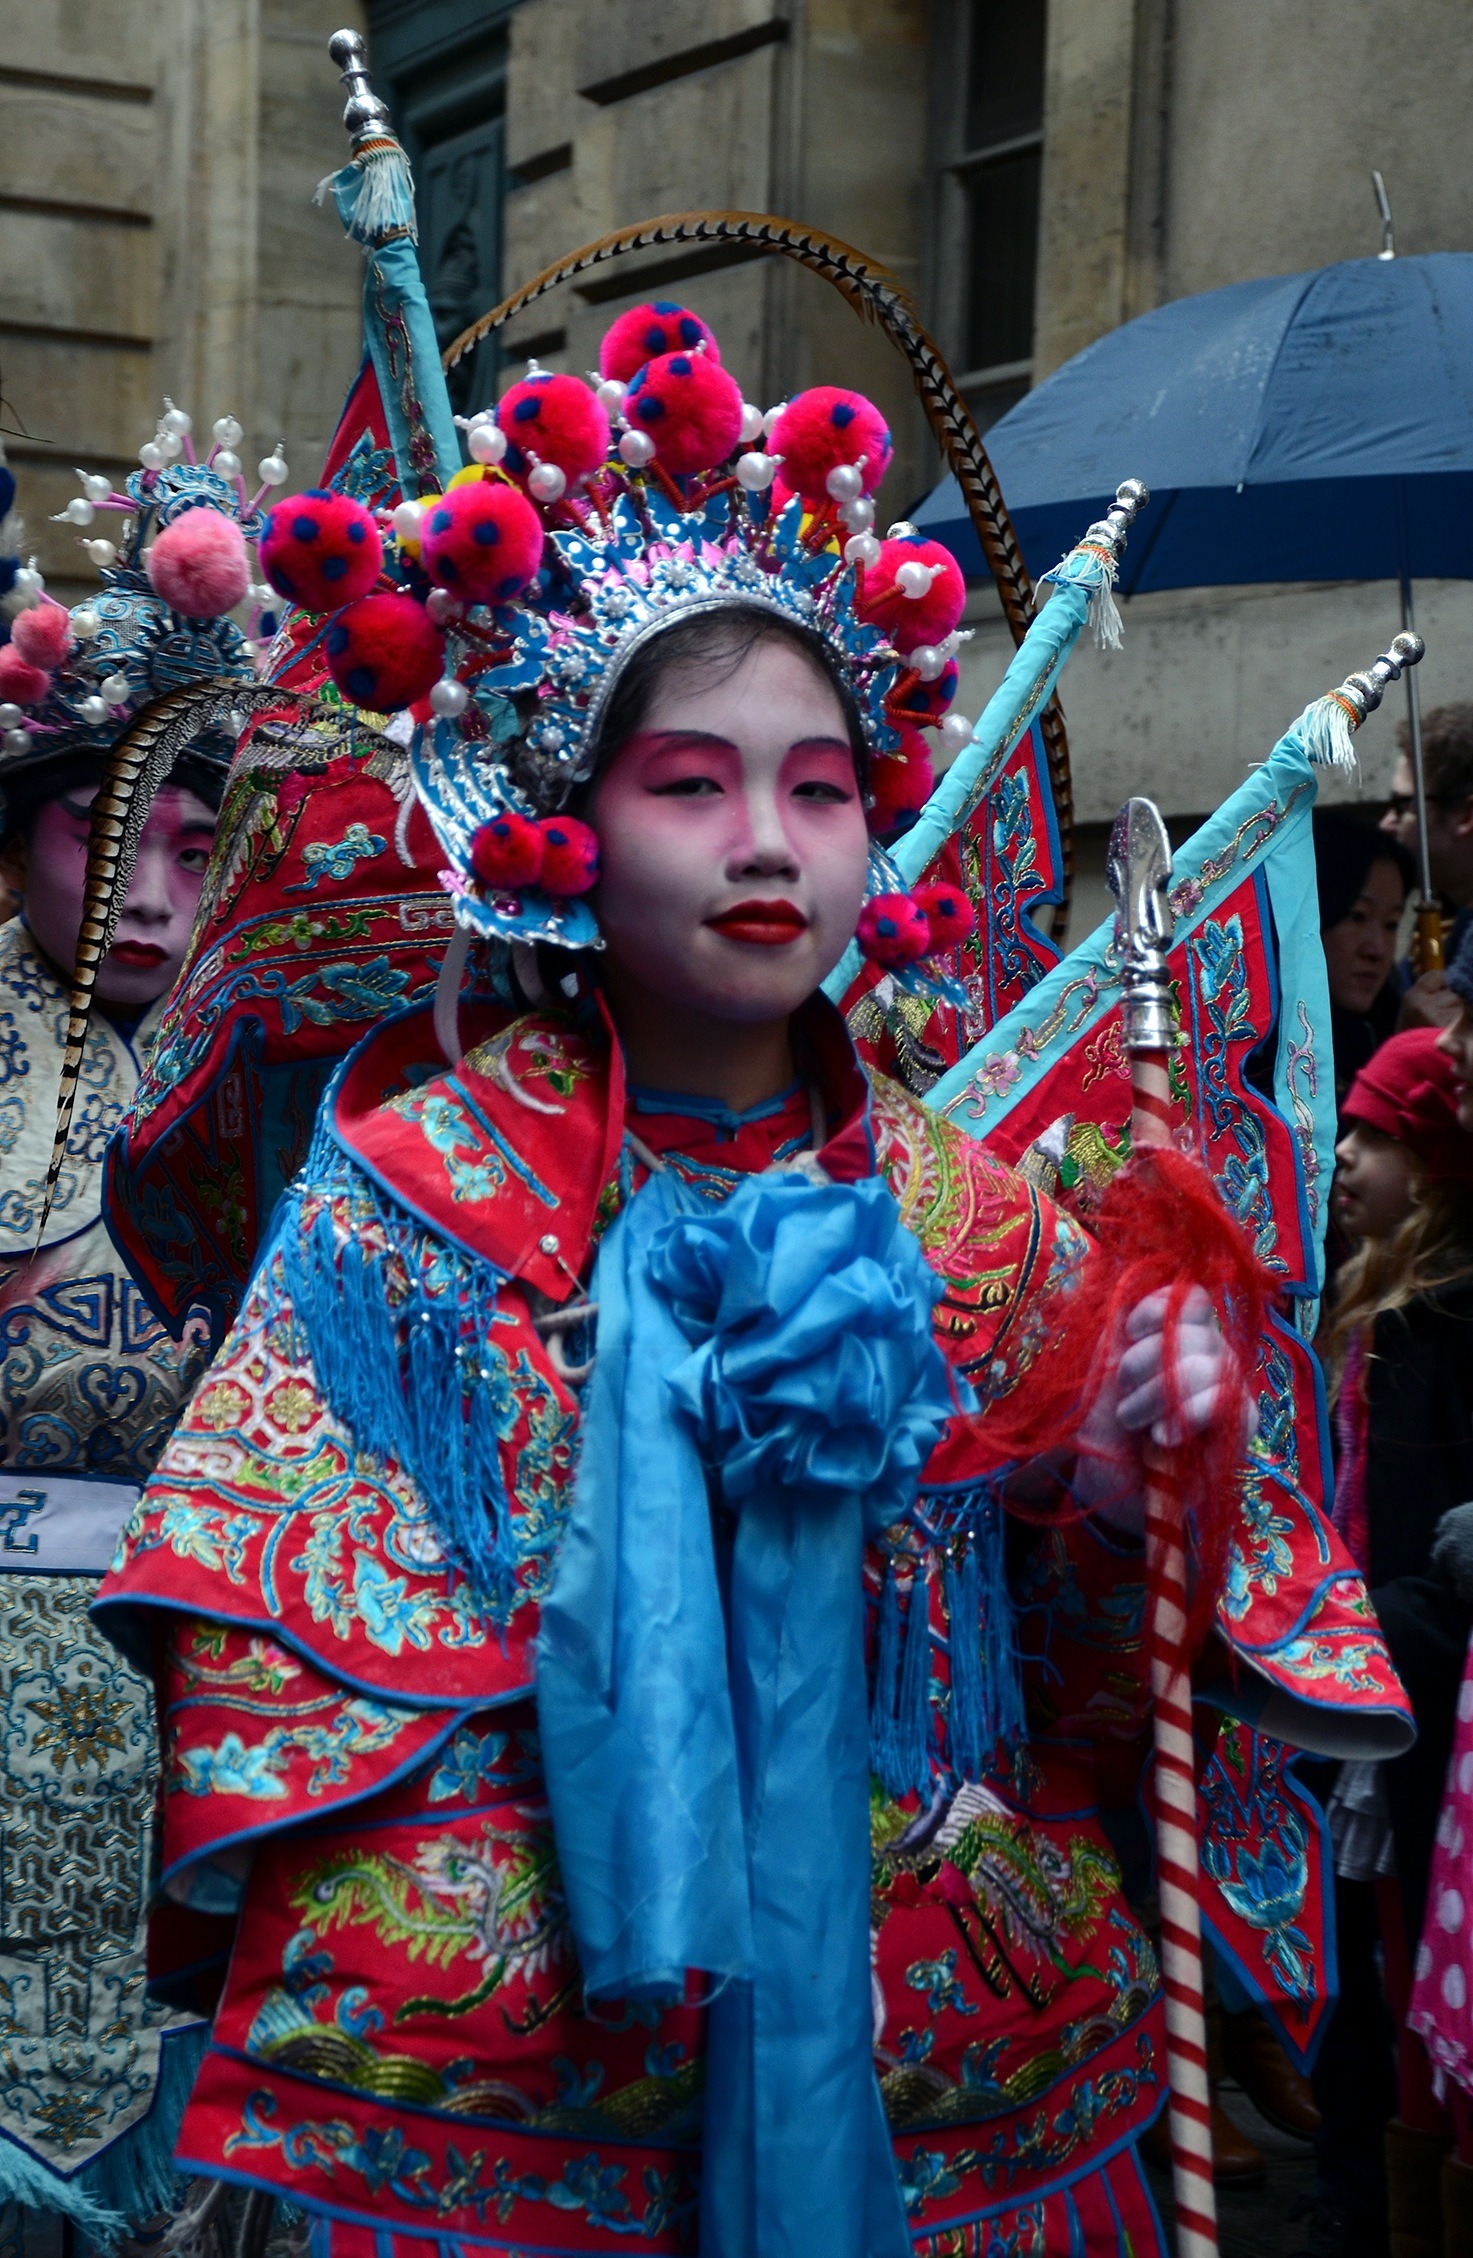
people, woman, city, paris, urban, celebration, france, carnival, clothing, colorful, festive, performance art, outside, festival, colors, beautiful, event, tradition, costume, cities, costumes, chinese new year